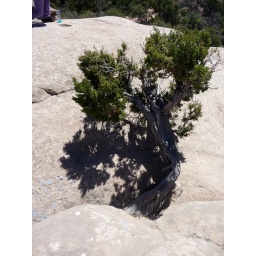
Comfy spot to sit, with a small tree and an indent in the rock